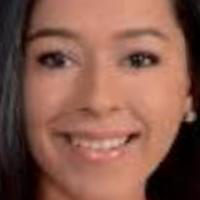
Age group: age 11-20